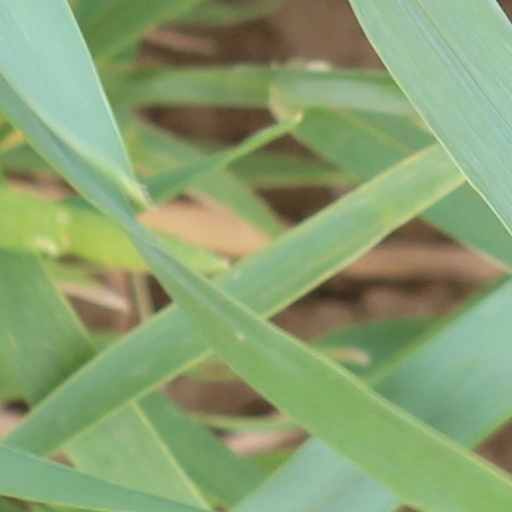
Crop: wheat